Bridge Tender's House (artwork)

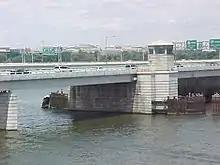
Position of the project on the 14th Street Bridge

The Washington D.C. Department of Transportation believed that the watchtower, which served as a lookout point for the bridge's former role as a drawbridge (which ended in the 1960s), was an eyesore and requested the assistance of the D.C. Commission on the Arts and Humanities to find an artist to create something that would enhance the space.